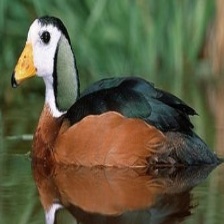
Species: AFRICAN PYGMY GOOSE
Scientific name: NETTAPUS AURITUS
ImageNet parent category: goose